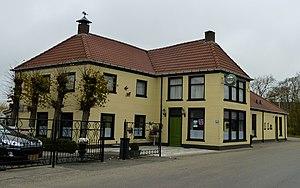
Winneweer est un village de la commune néerlandaise de Groningue, situé dans la province de Groningue.